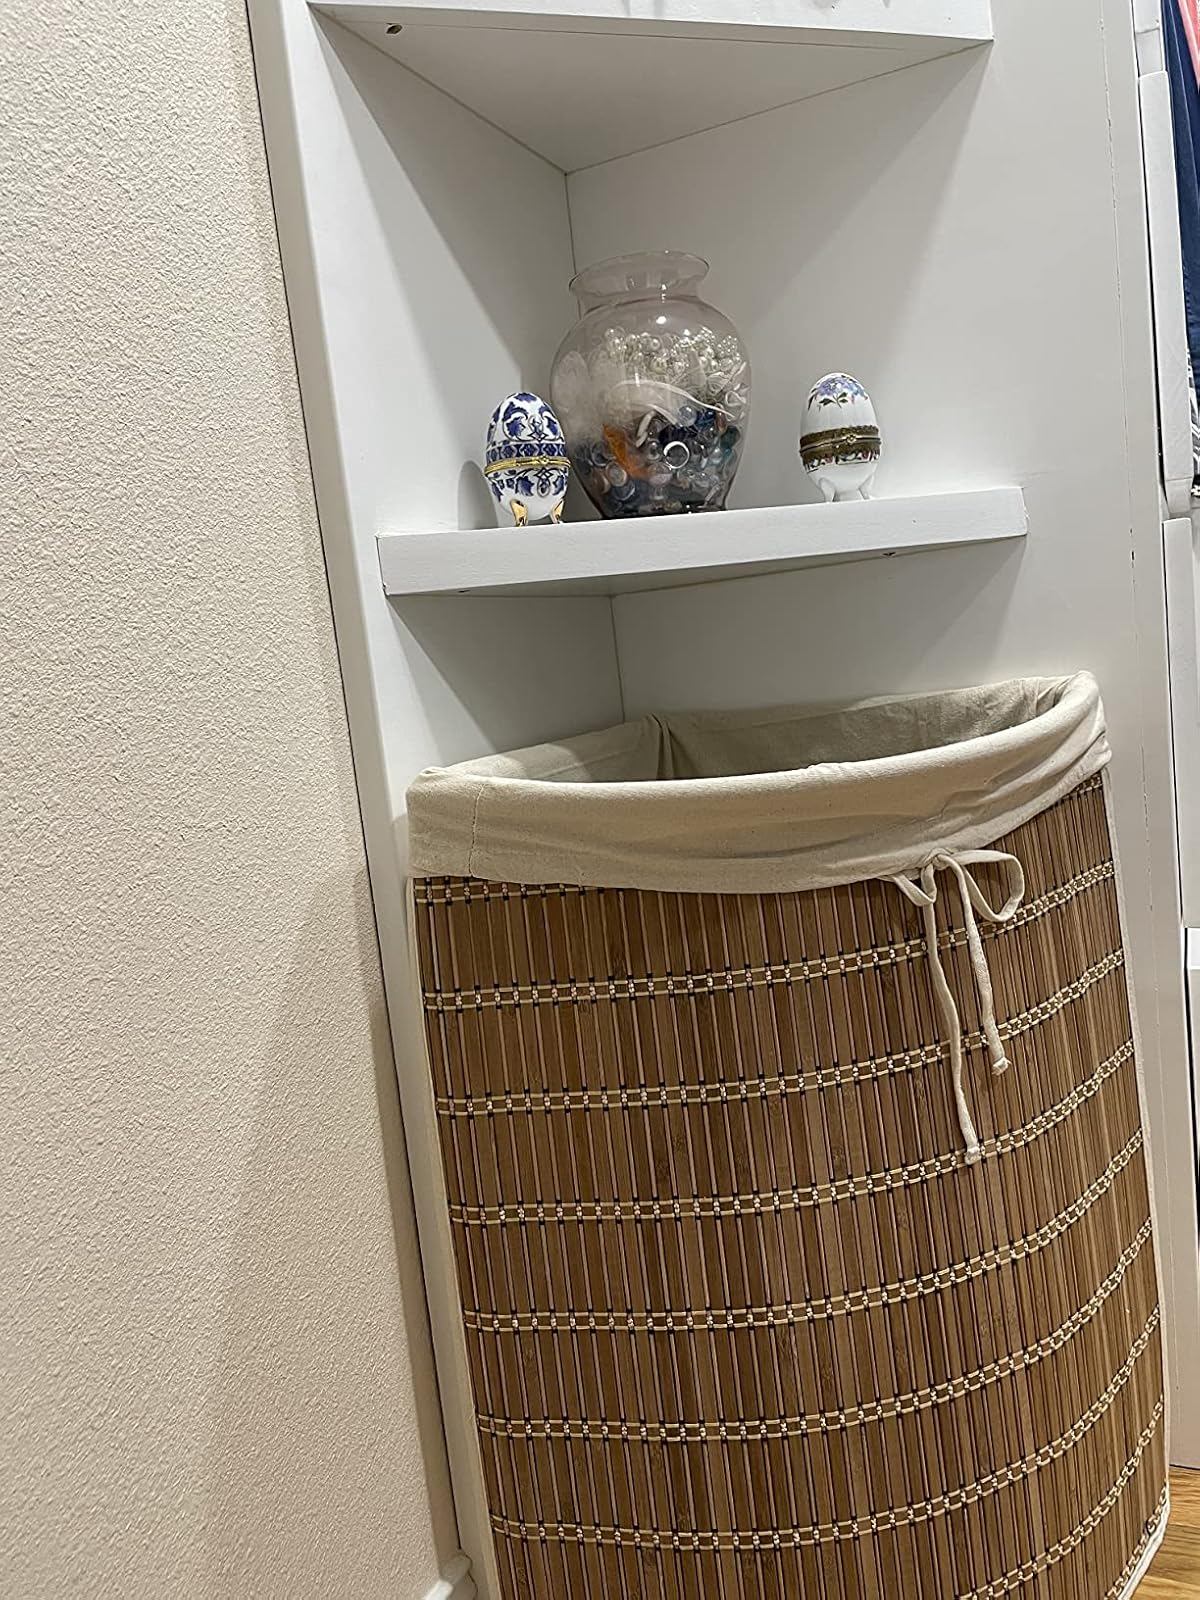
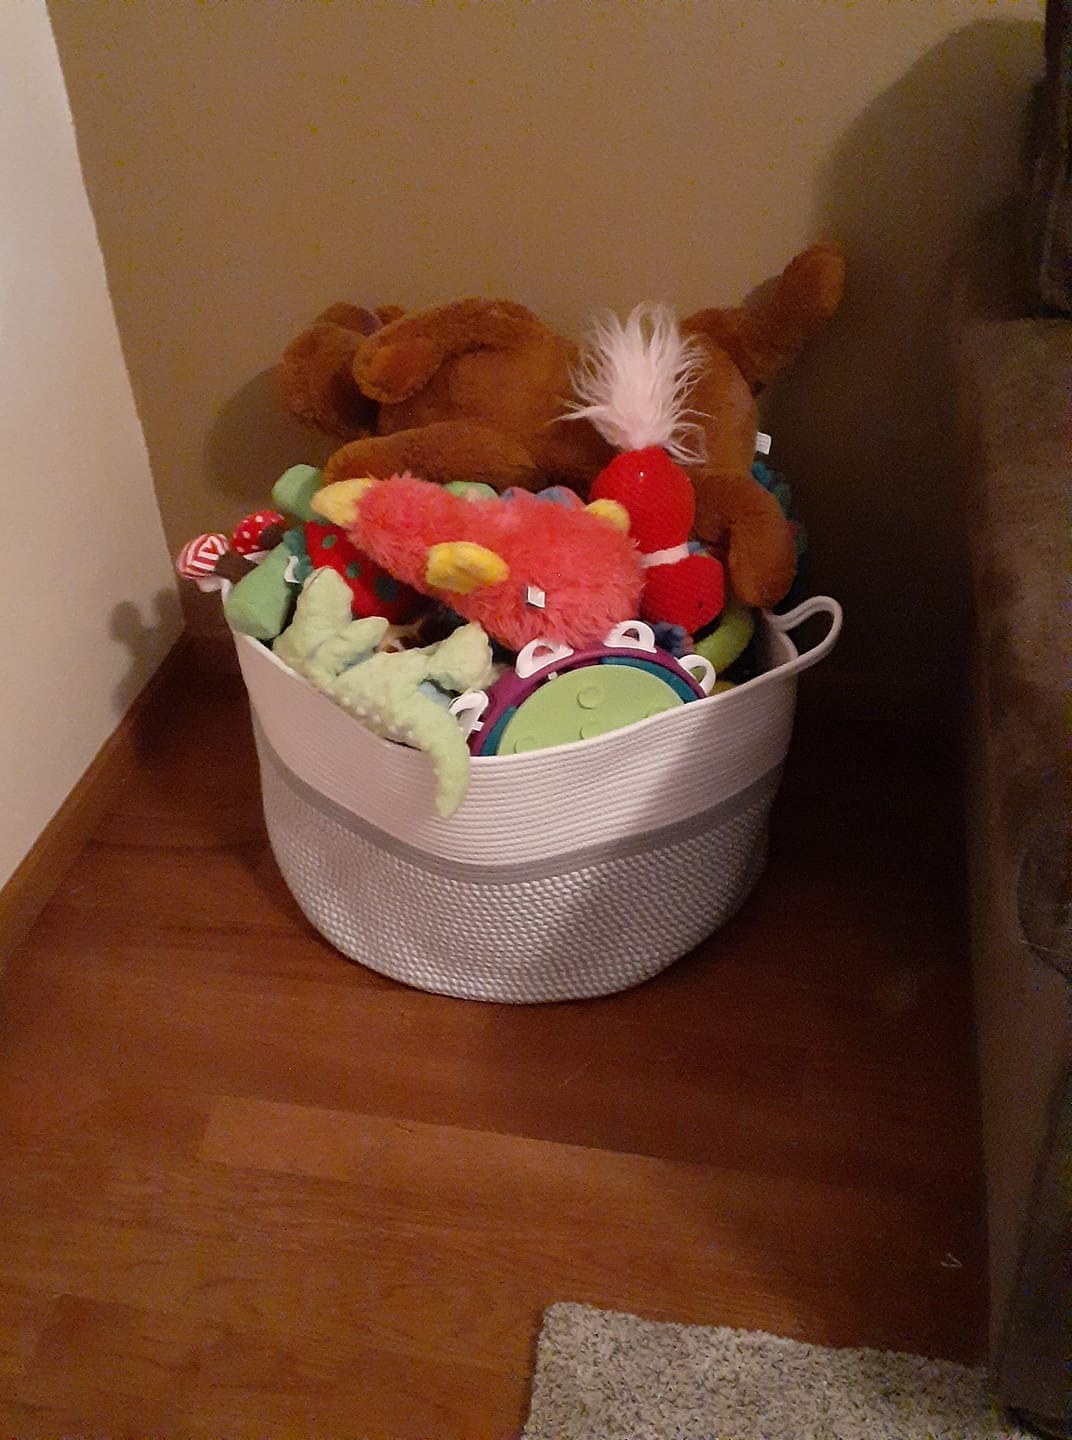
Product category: items_hamper
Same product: no